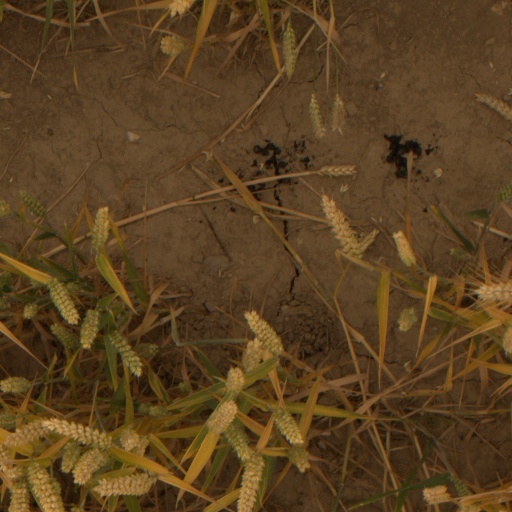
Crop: wheat